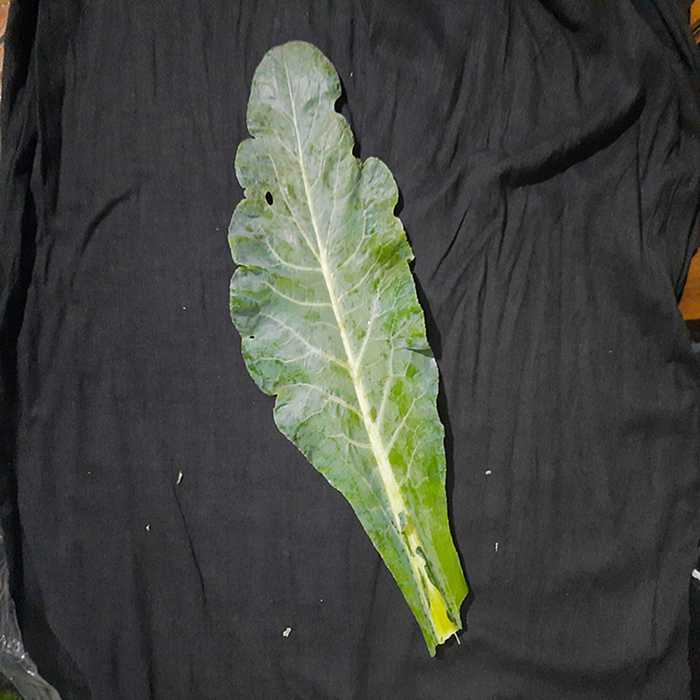
Plant: Cauliflower
Label: Fresh leaf